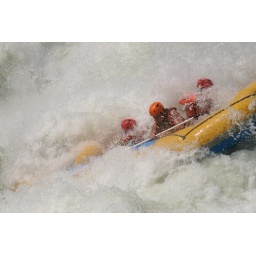
I'm at the back in the blue t-shirt and white helmet